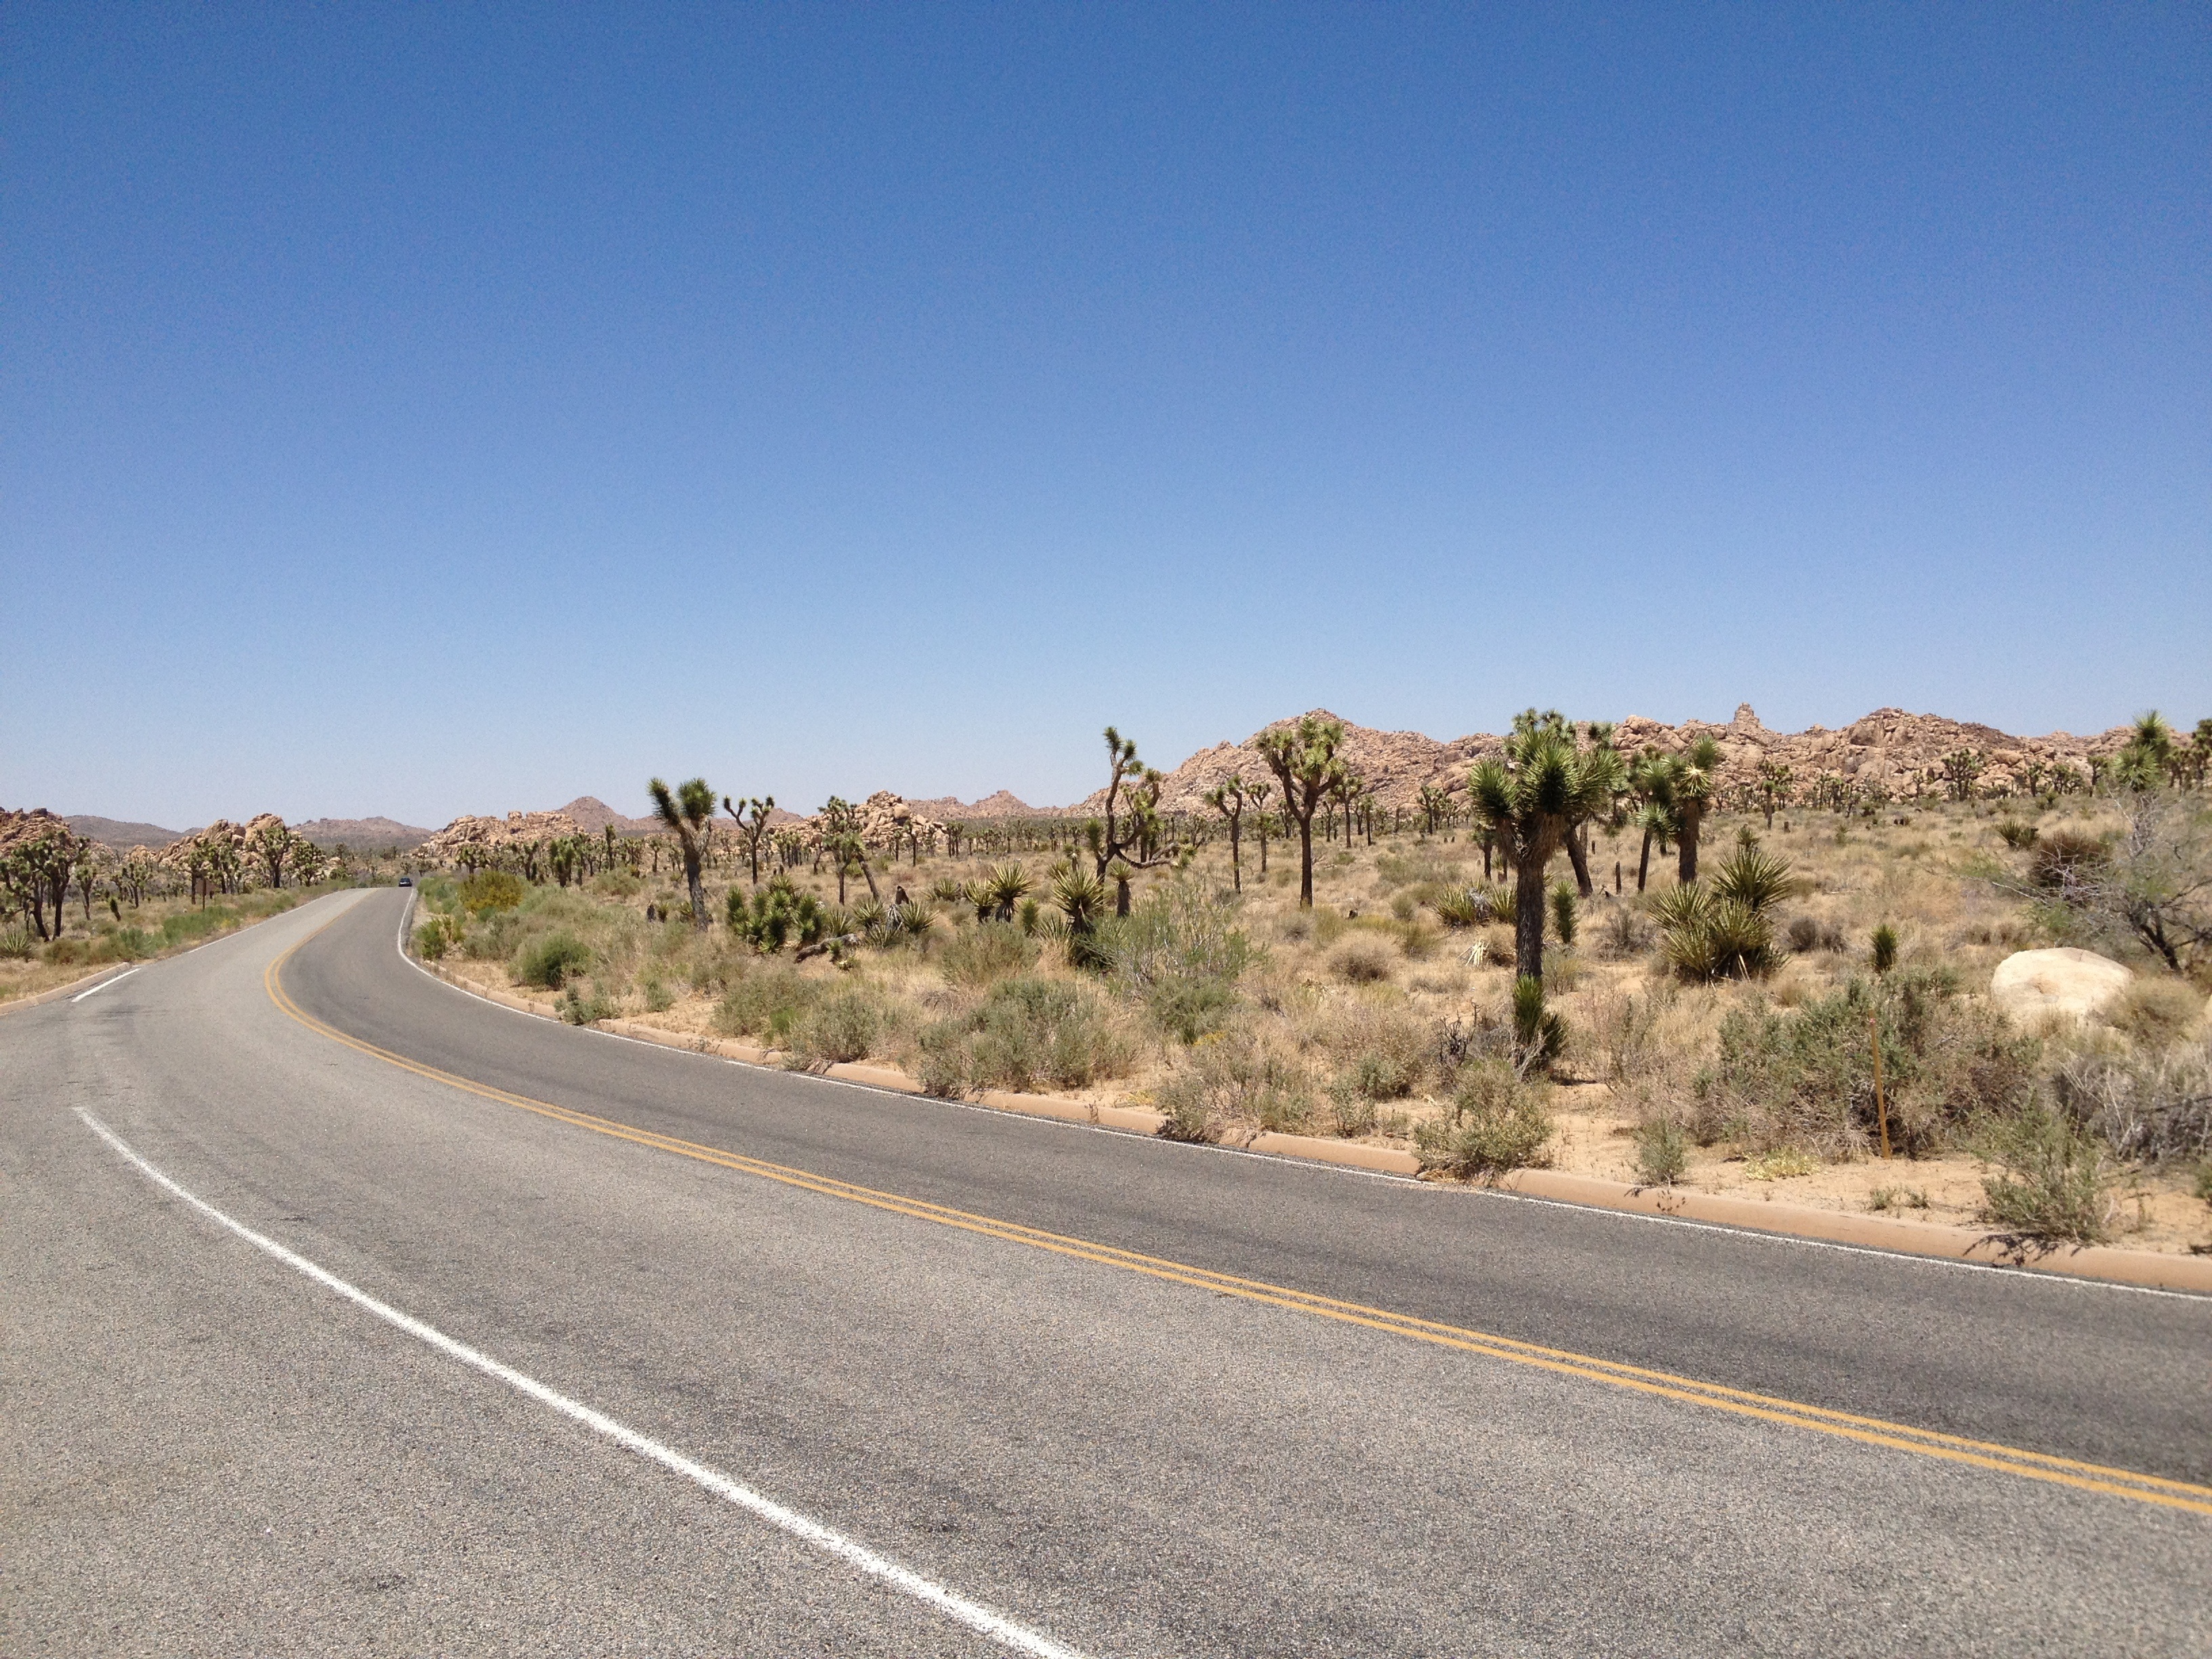
landscape, sand, road, desert, highway, road trip, infrastructure, ecosystem, wadi, natural environment, aeolian landform